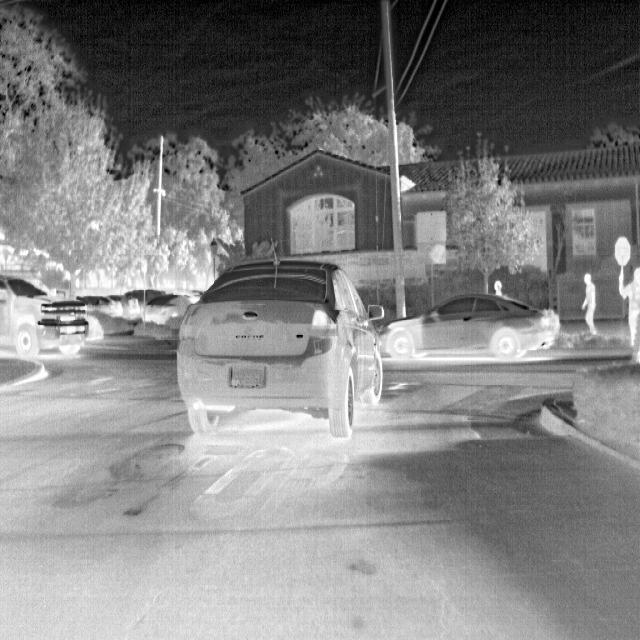
Detected objects:
label: person
label: person
label: person